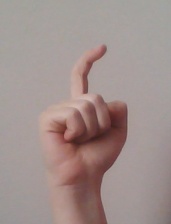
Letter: ra